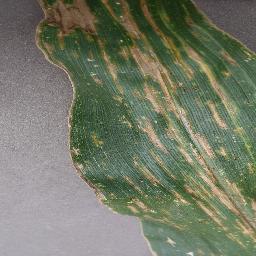
Label: Corn_(Maize)___Gray_Leaf_Spot_(Cercospora)